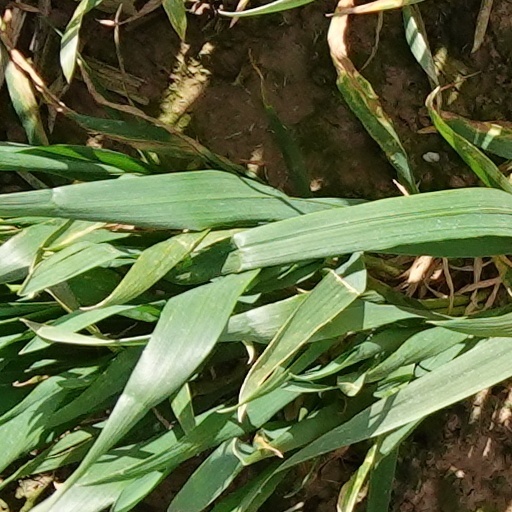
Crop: wheat